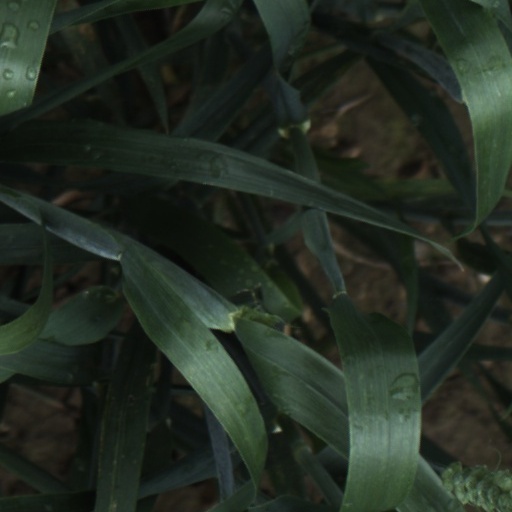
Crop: wheat